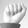
ASL letter: A